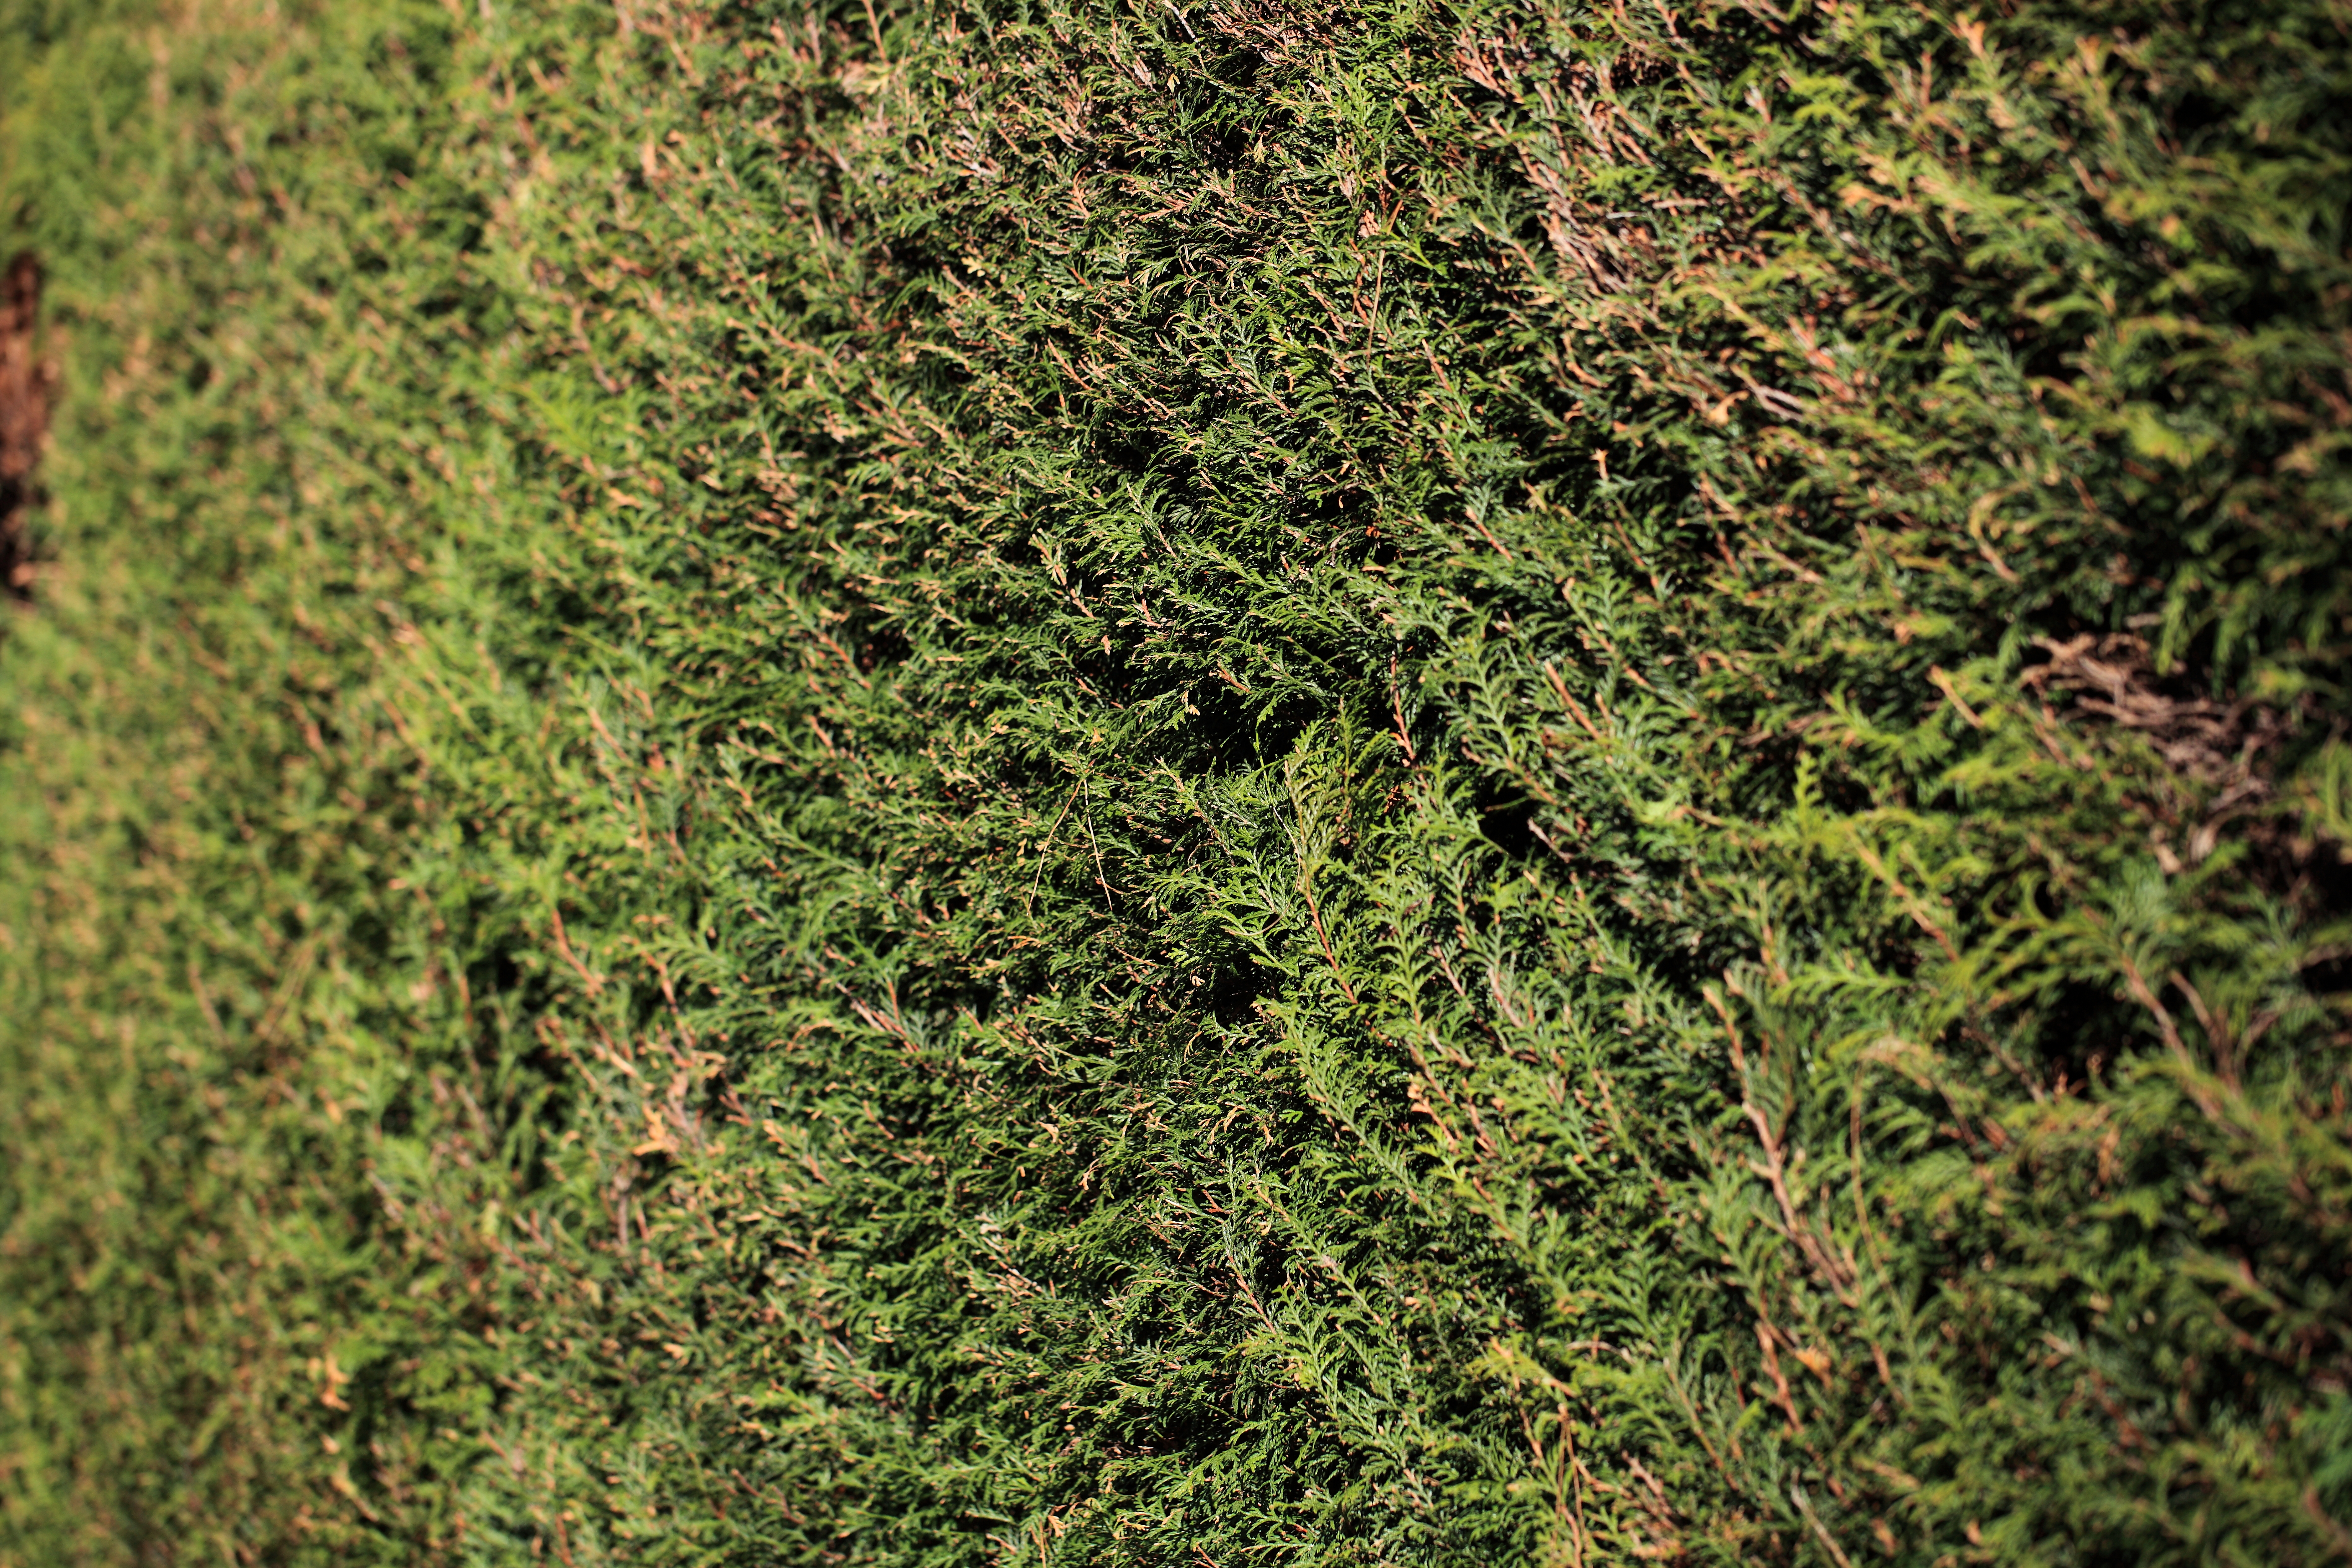
tree, forest, branch, plant, leaf, flower, moss, pattern, green, high, evergreen, botany, fir, flora, conifer, background, spruce, vegetation, shrub, wallpaper, 5d, hires, woodland, markii, larch, ecosystem, hi, res, resolution, biome, woody plant, temperate broadleaf and mixed forest, temperate coniferous forest, land plant